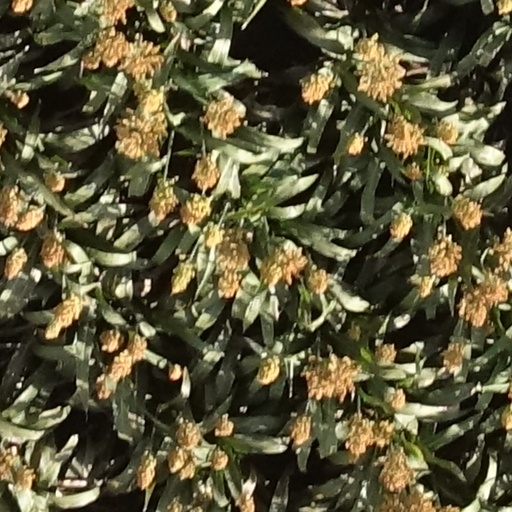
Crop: sorghum